Natalie Plane

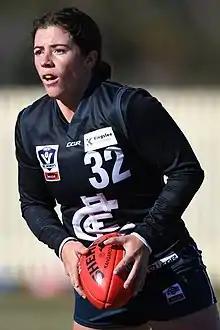
Plane in 2019

Natalie Plane (born 4 August 1996) is an Australian rules footballer playing for the St Kilda Football Club in the AFL Women's competition (AFLW). She was drafted by Carlton with the club's eleventh selection and the eighty third overall in the 2016 AFL Women's draft. She made her debut in Round 1, 2017, in the club and the league's inaugural match at Ikon Park against . She suffered a season-ending ankle injury in the match however, and would not return to AFLW football that year. It was revealed Plane signed a one-year contract extension with on 10 June 2021.